Misfits Gaming

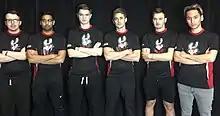
Misfits' "CS:GO" team at the Americas Minor Championship - Boston 2018 event in Toronto.

Russel "Twistzz" Van Dulken departed from the team on 14 April, 2017, and on the same day it was announced that they had signed the French duo of David "devoduvek" Dobrosavljevic and François "AmaNEk" Delaunay. Shortly after joining Misfits Gaming, Skylar "Relyks" Weaver was released from the roster on July 25, 2017. Following the release of Relyks, Twistzz was transferred to Team Liquid after spending time on loan at the team for just under a week.